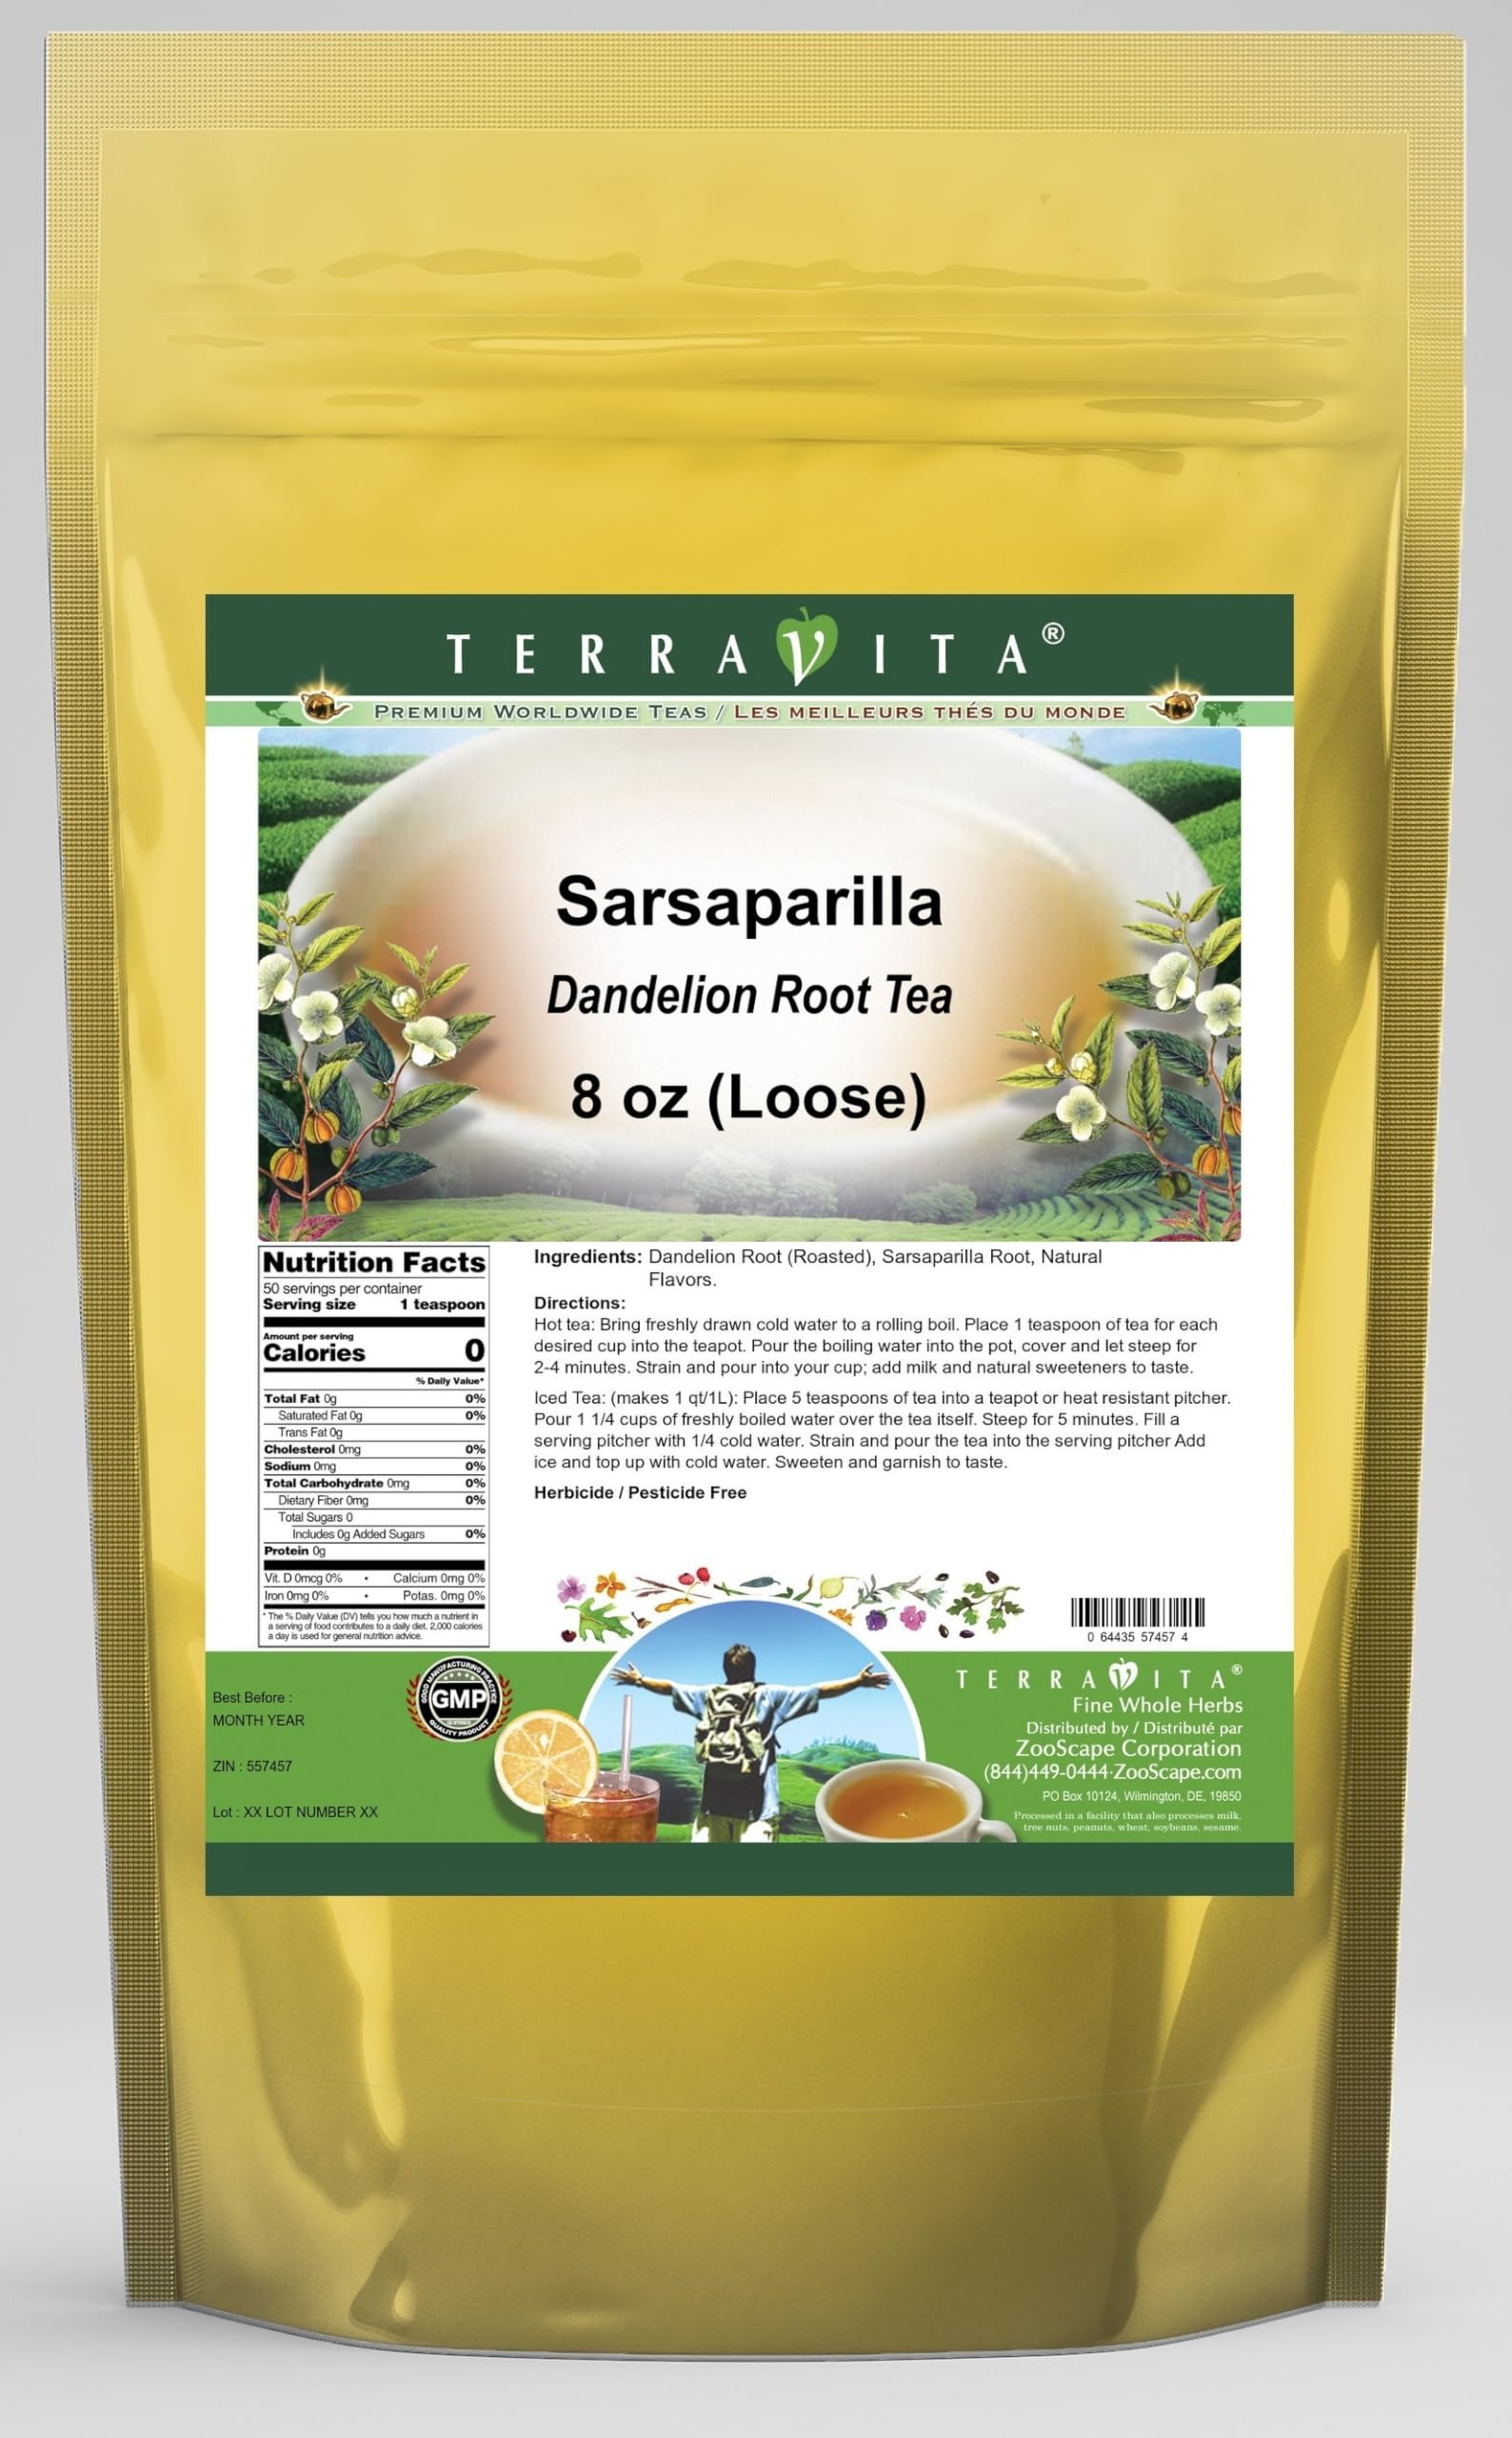
Item Name: Sarsaparilla Dandelion Root Tea (Loose) (8 oz, ZIN: 557457) - 2 Pack
Bullet Point 1: Our Sarsaparilla Dandelion Root tea is a delicious naturally flavored Dandelion Root coffee substitute with Sarsaparilla Root that you will enjoy relaxing with anytime! The natural and caffeine-free Sarsaparilla taste is delicious! - Ingredients: Dandelion Root, Sarsaparilla Root and Natural Sarsaparilla Flavor.
Bullet Point 2: No fillers.
Bullet Point 3: Manufacturer: TerraVita
Bullet Point 4: Size: 8 oz
Bullet Point 5: Loose Leaf Dandelion Root Tea - Packed in a convenient upright pouch!
Product Description: Our Sarsaparilla Dandelion Root tea is a delicious naturally flavored Dandelion Root coffee substitute with Sarsaparilla Root that you will enjoy relaxing with anytime! The natural and caffeine-free Sarsaparilla taste is delicious! - Ingredients: Dandelion Root, Sarsaparilla Root and Natural Sarsaparilla Flavor. - Hot tea brewing method: Bring freshly drawn cold water to a rolling boil. Place 1 teaspoon of tea for each desired cup into the teapot. Pour the boiling water into the pot, cover and let steep for 2-4 minutes. Strain and pour into your cup; add milk and natural sweeteners to taste. - Iced tea brewing method: (to make 1 liter/quart): Place 5 teaspoons of tea into a teapot or heat resistant pitcher. Pour 1 1/4 cups of freshly boiled water over the tea itself. Steep for 5 minutes. Fill a serving pitcher with 1/4 cold water. Strain and pour the tea into the serving pitcher Add ice and top up with cold water. Sweeten and garnish to taste. - TerraVita is an exclusive line of premium-quality, natural source products that use only the finest, purest and most potent ingredients found around the world. TerraVita is hallmarked by the highest possible standards of purity, potency, stability and freshness. All of our products are prepared with the highest elements of quality control, from raw materials through the entire manufacturing process, up to and including the moment that the bottles or bags are sealed for freshness and shipped out to you. Our highest possible standards are certified by independent laboratories and backed by our personal guarantee. - TerraVita exists to meet and ensure your family's health and wellness without the harmful effects of chemicals and health products. We strive to make all of our products affordable and reliable and are constantly search
Value: 16.0
Unit: Ounce

Price: 64.31